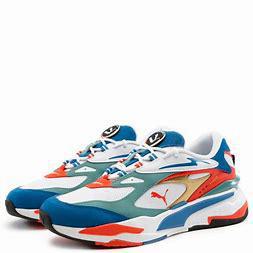
Brand: Puma
Model: Rs Fast